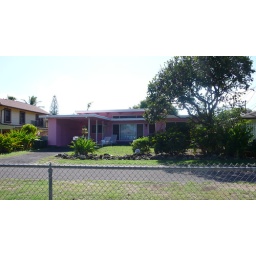
pink 50s/60s house in hawaii